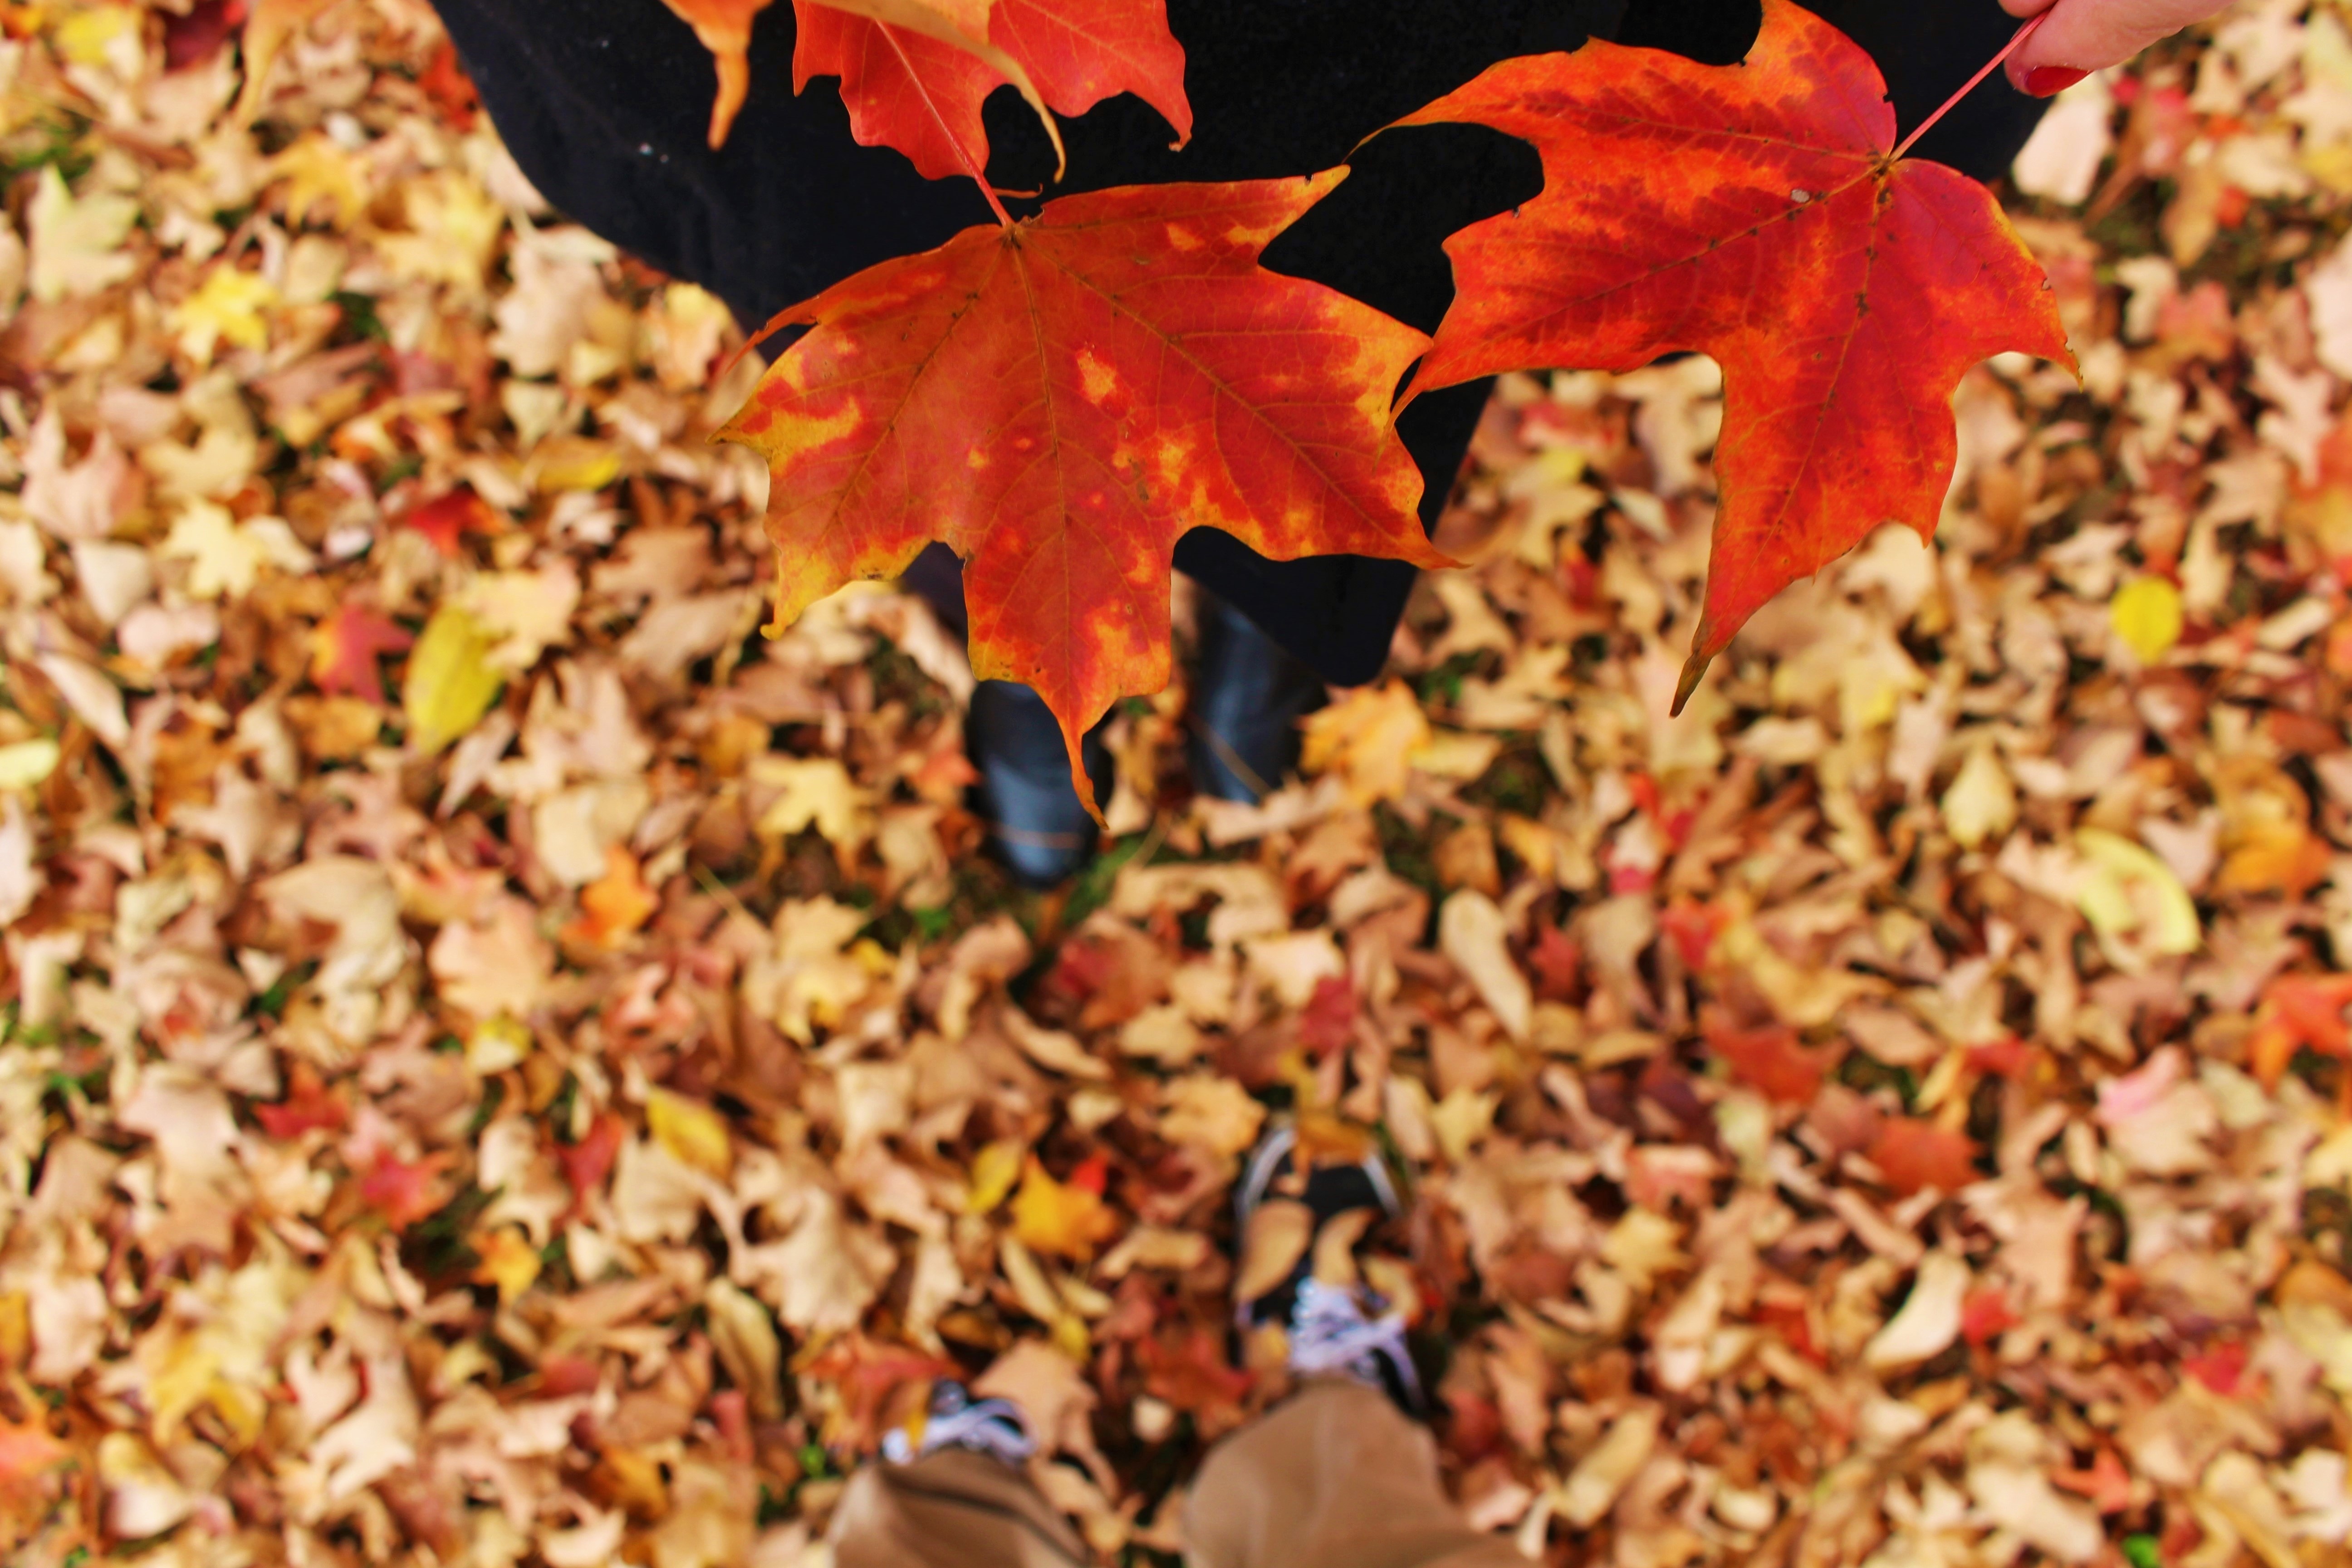
tree, branch, plant, leaf, flower, autumn, season, deciduous